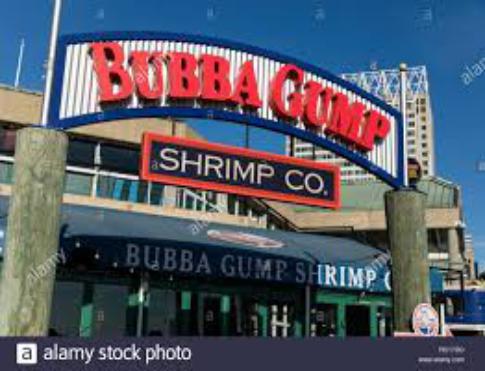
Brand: Bubba Gump Shrimp Company
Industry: Food